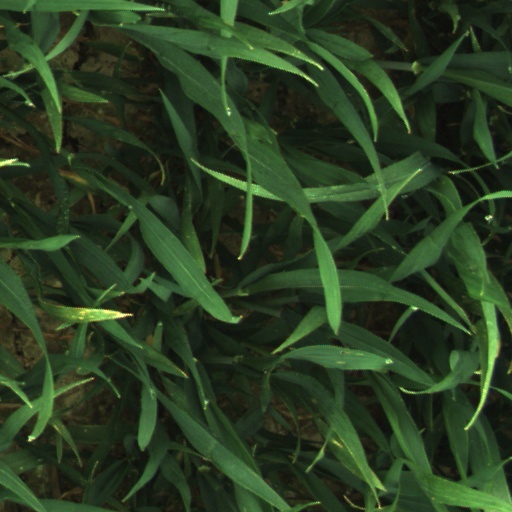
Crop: wheat